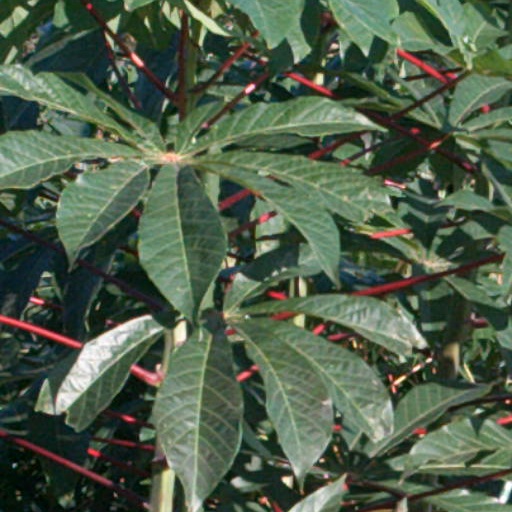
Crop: cassava